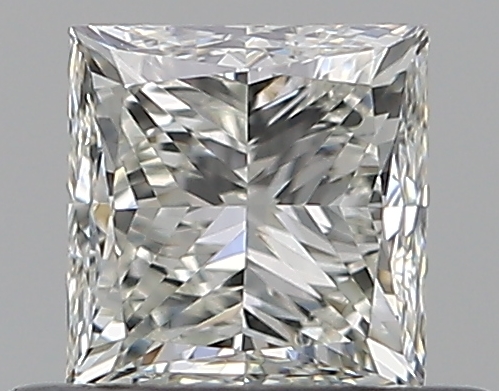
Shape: princess
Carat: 0.5
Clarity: VVS2
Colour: J
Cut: GD
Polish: EX
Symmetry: VG
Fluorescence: N
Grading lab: GIA
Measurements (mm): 4.1 x 3.99 x 3.15